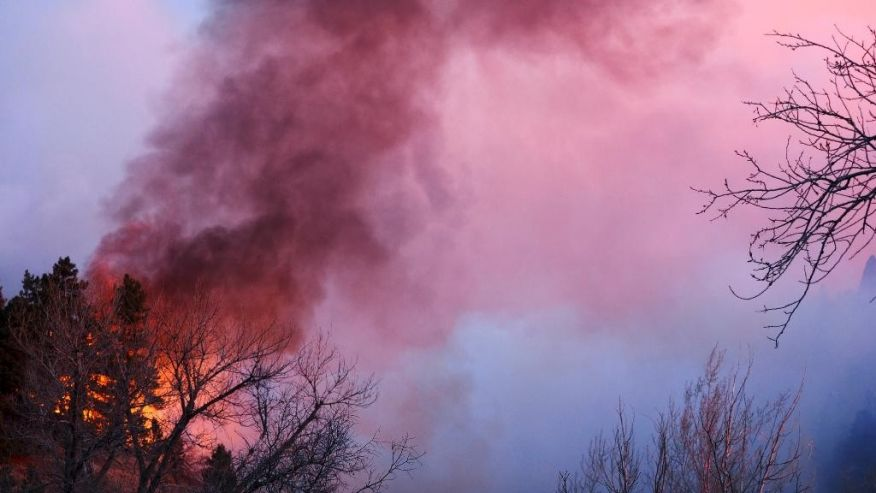
Fire: yes
Smoke: yes